Brazilian Carnival

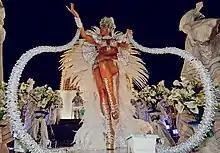
Devla Imperatrix- Queen Of Carnaval in Rio De Janeiro Sapucai

In the late 18th century, the ""cordões"" (literally "cords", "laces" or "strings" in Portuguese) combined with the ""dança do coco"" (literally "coconut dance" an Afro-Brazilian dance troupe form) were introduced in Rio de Janeiro. These were pageant groups that paraded through city avenues performing on instruments and dancing. Today they are known as "Carnaval blocos" (blocks), consisting of a group of people who dress in costumes or special T-shirts with themes and/or logos. "Blocos" are generally associated with particular neighbourhoods; they include both a percussion or music group and an entourage of revelers. They eventually became the "fathers" of what everyone today knows as the famous and internationally renowned samba-schools in Brazil. Samba-schools (not only in Rio de Janeiro, but in São Paulo and several other cities) are the cultural epicenter of the Brazilian carnival, in terms of the "parading style". The first registered samba-school was called "Deixa-falar", but disappeared later and the first official samba-school contest happened in 1929, with only three groups, and "Oswaldo Cruz" group won the competition, with a samba written by Heitor dos Prazeres. GRES Estação Primeira de Mangueira Samba-School, represented by Cartola, and Estácio de Sá samba School, represented by Ismael Silva, were the other 2 contestants. Eventually, "Oswaldo Cruz" became Portela Samba School, the greatest winner of Rio's Carnival with 22 Titles. Although many Brazilians tend now to favor other forms of national music culture to that of Rio's samba schools, the carnival of Rio de Janeiro remains the national festival par excellence, and the samba of Rio de Janeiro continues to be an agent of national unification.